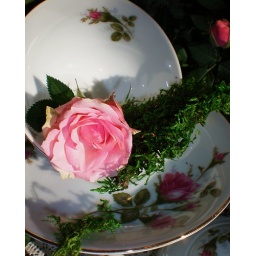
Vintage Mose Rose by Japan tea cups with fresh moss and pink rose on Great Grandmother Myrtle's crocheted linen